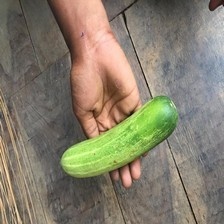
Label: cucumber